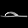
Label: Sandal